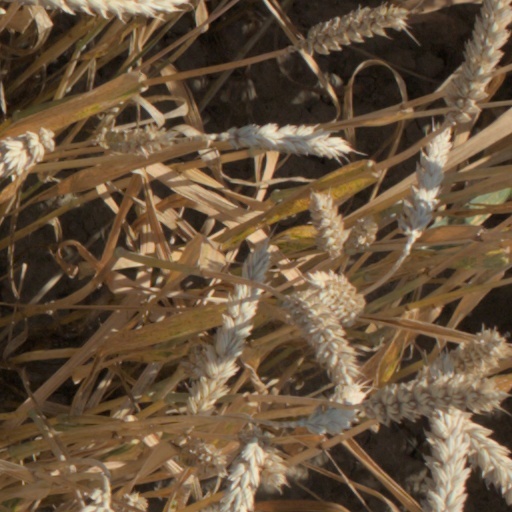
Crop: wheat